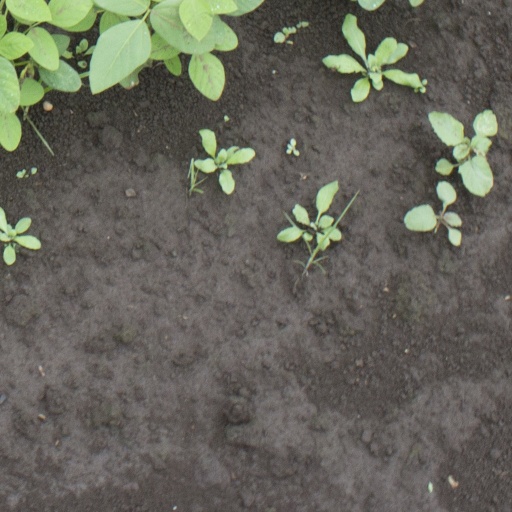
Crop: soybean